The Twentieth Century Tramp; or, Happy Hooligan and His Airship

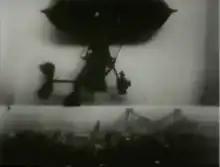
Screenshot

The Twentieth Century Tramp; or, Happy Hooligan and His Airship is an American silent short film produced and directed by Edwin S. Porter and released in 1902. This film is an adaptation of the cartoon "Happy Hooligan", played by J. Stuart Blackton.